Ilja Seifert

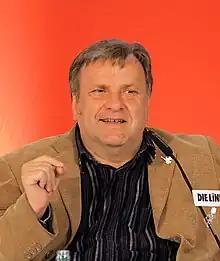
Seifert in 2009

Ilja Seifert (6 May 1951 – 10 September 2022) was a German politician. A member of the Party of Democratic Socialism and later The Left, he served in the Volkskammer from March to October 1990 and in the Bundestag from 1990 to 1994, 1998 to 2002, and again from 2005 to 2013.